Ian Crookenden

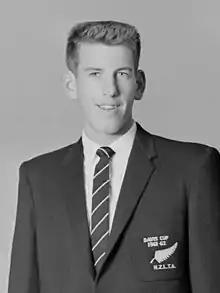
Crookenden as a member of the 1962 New Zealand Davis Cup team

Ian Sinclair Crookenden (born 10 December 1943) is a former professional tennis player from New Zealand. Crookenden currently serves as the Head Men's and Women's Coach at Saint Joseph's University. He is a member of the Intercollegiate Tennis Hall of Fame.